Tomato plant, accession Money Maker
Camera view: tilt-top (135 deg); turntable rotation: 330 degrees
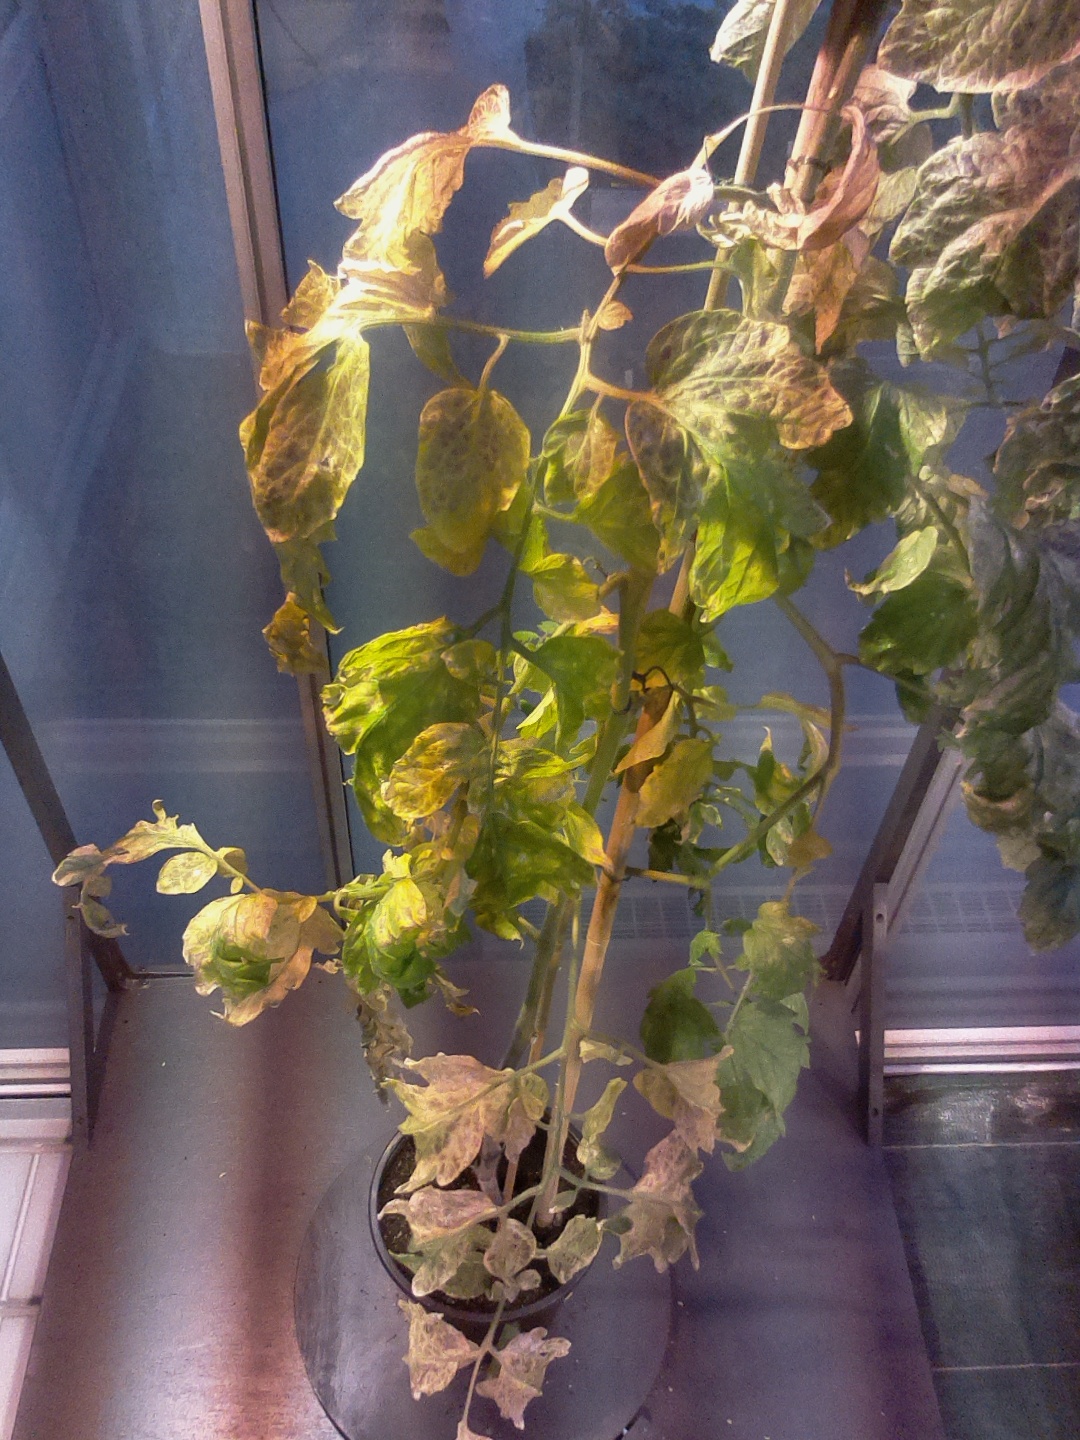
BBCH growth stage 85: 50%-60% of fruits show typical fully ripe color